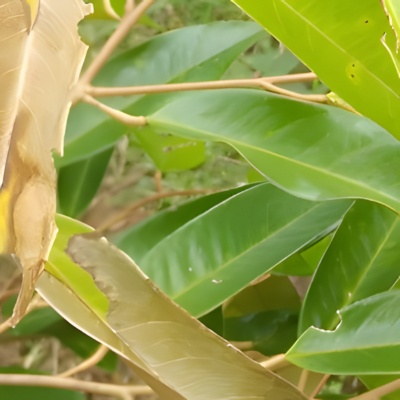
Label: Leaf_Rhizoctonia